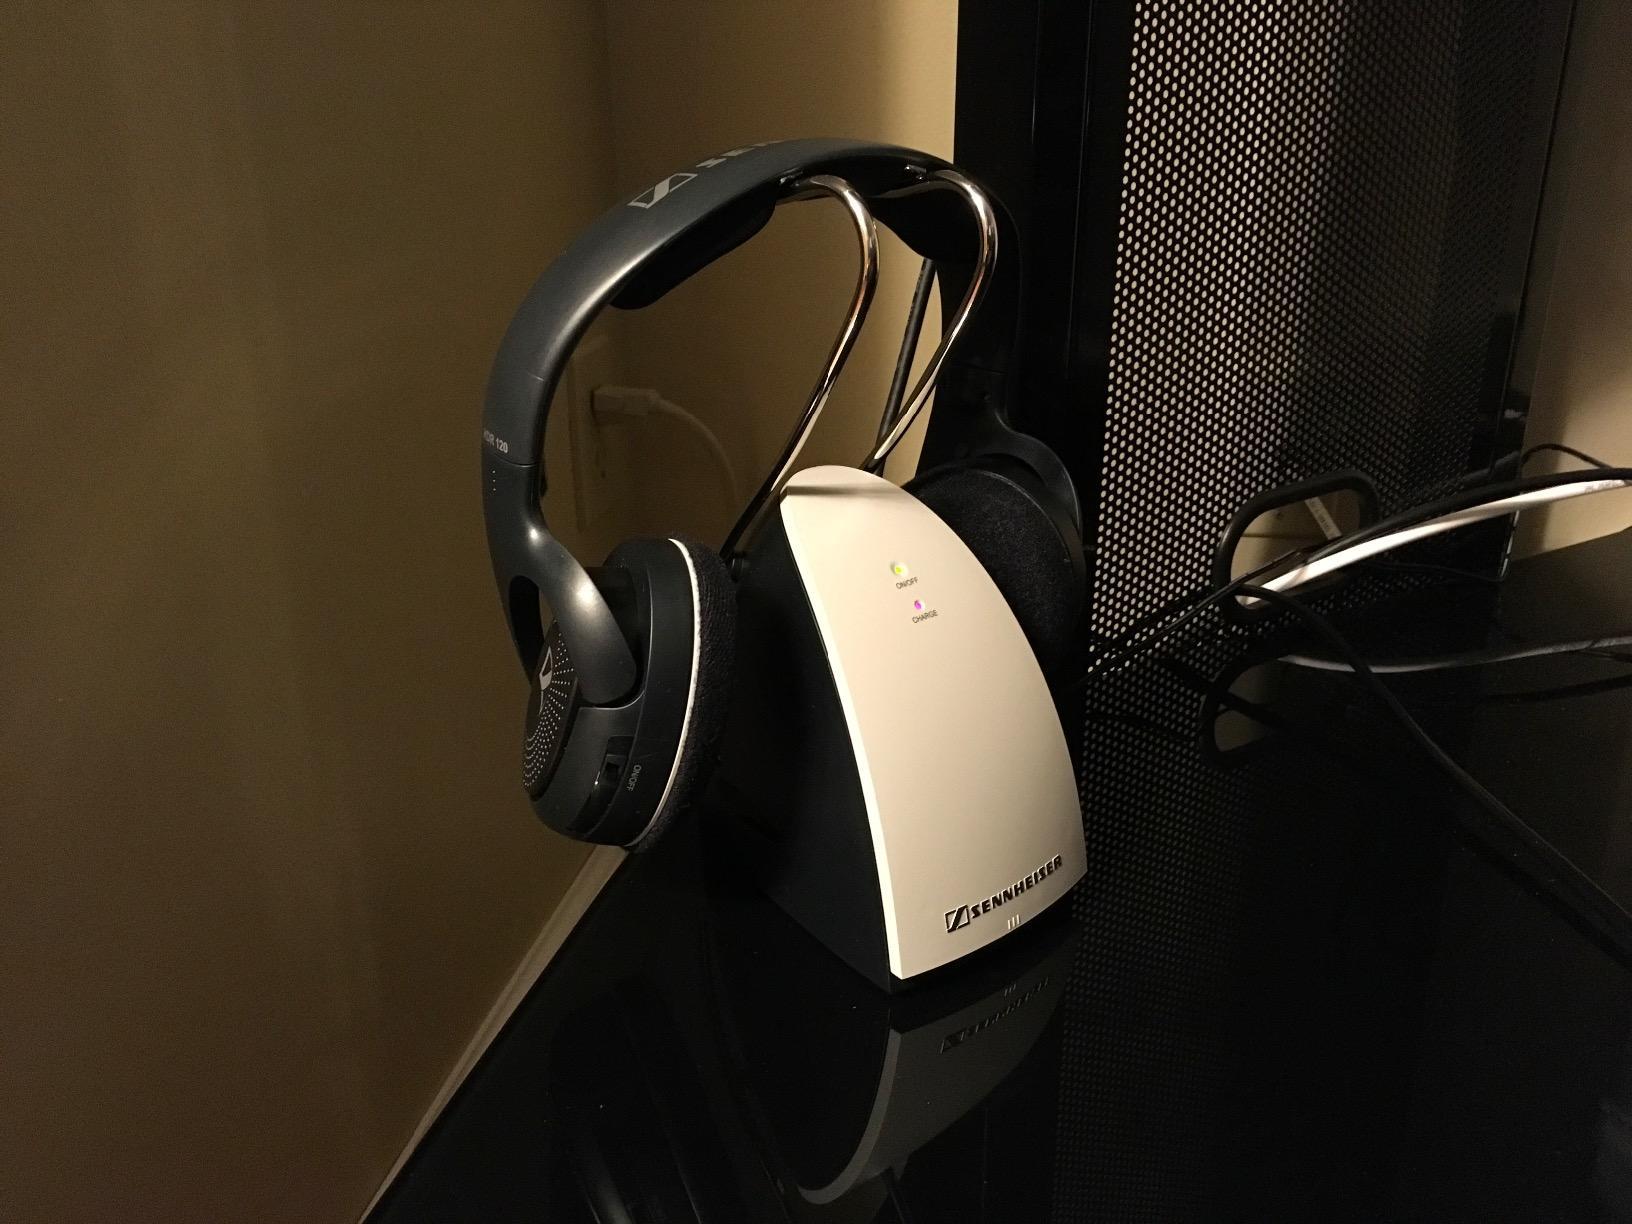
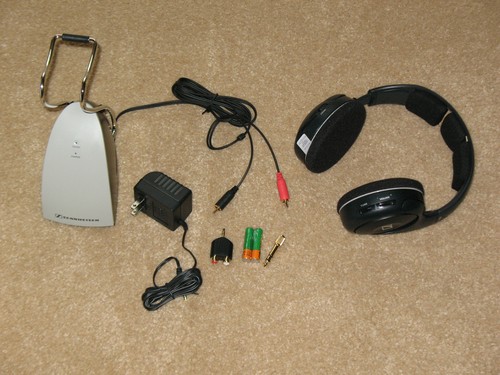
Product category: headphones
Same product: yes